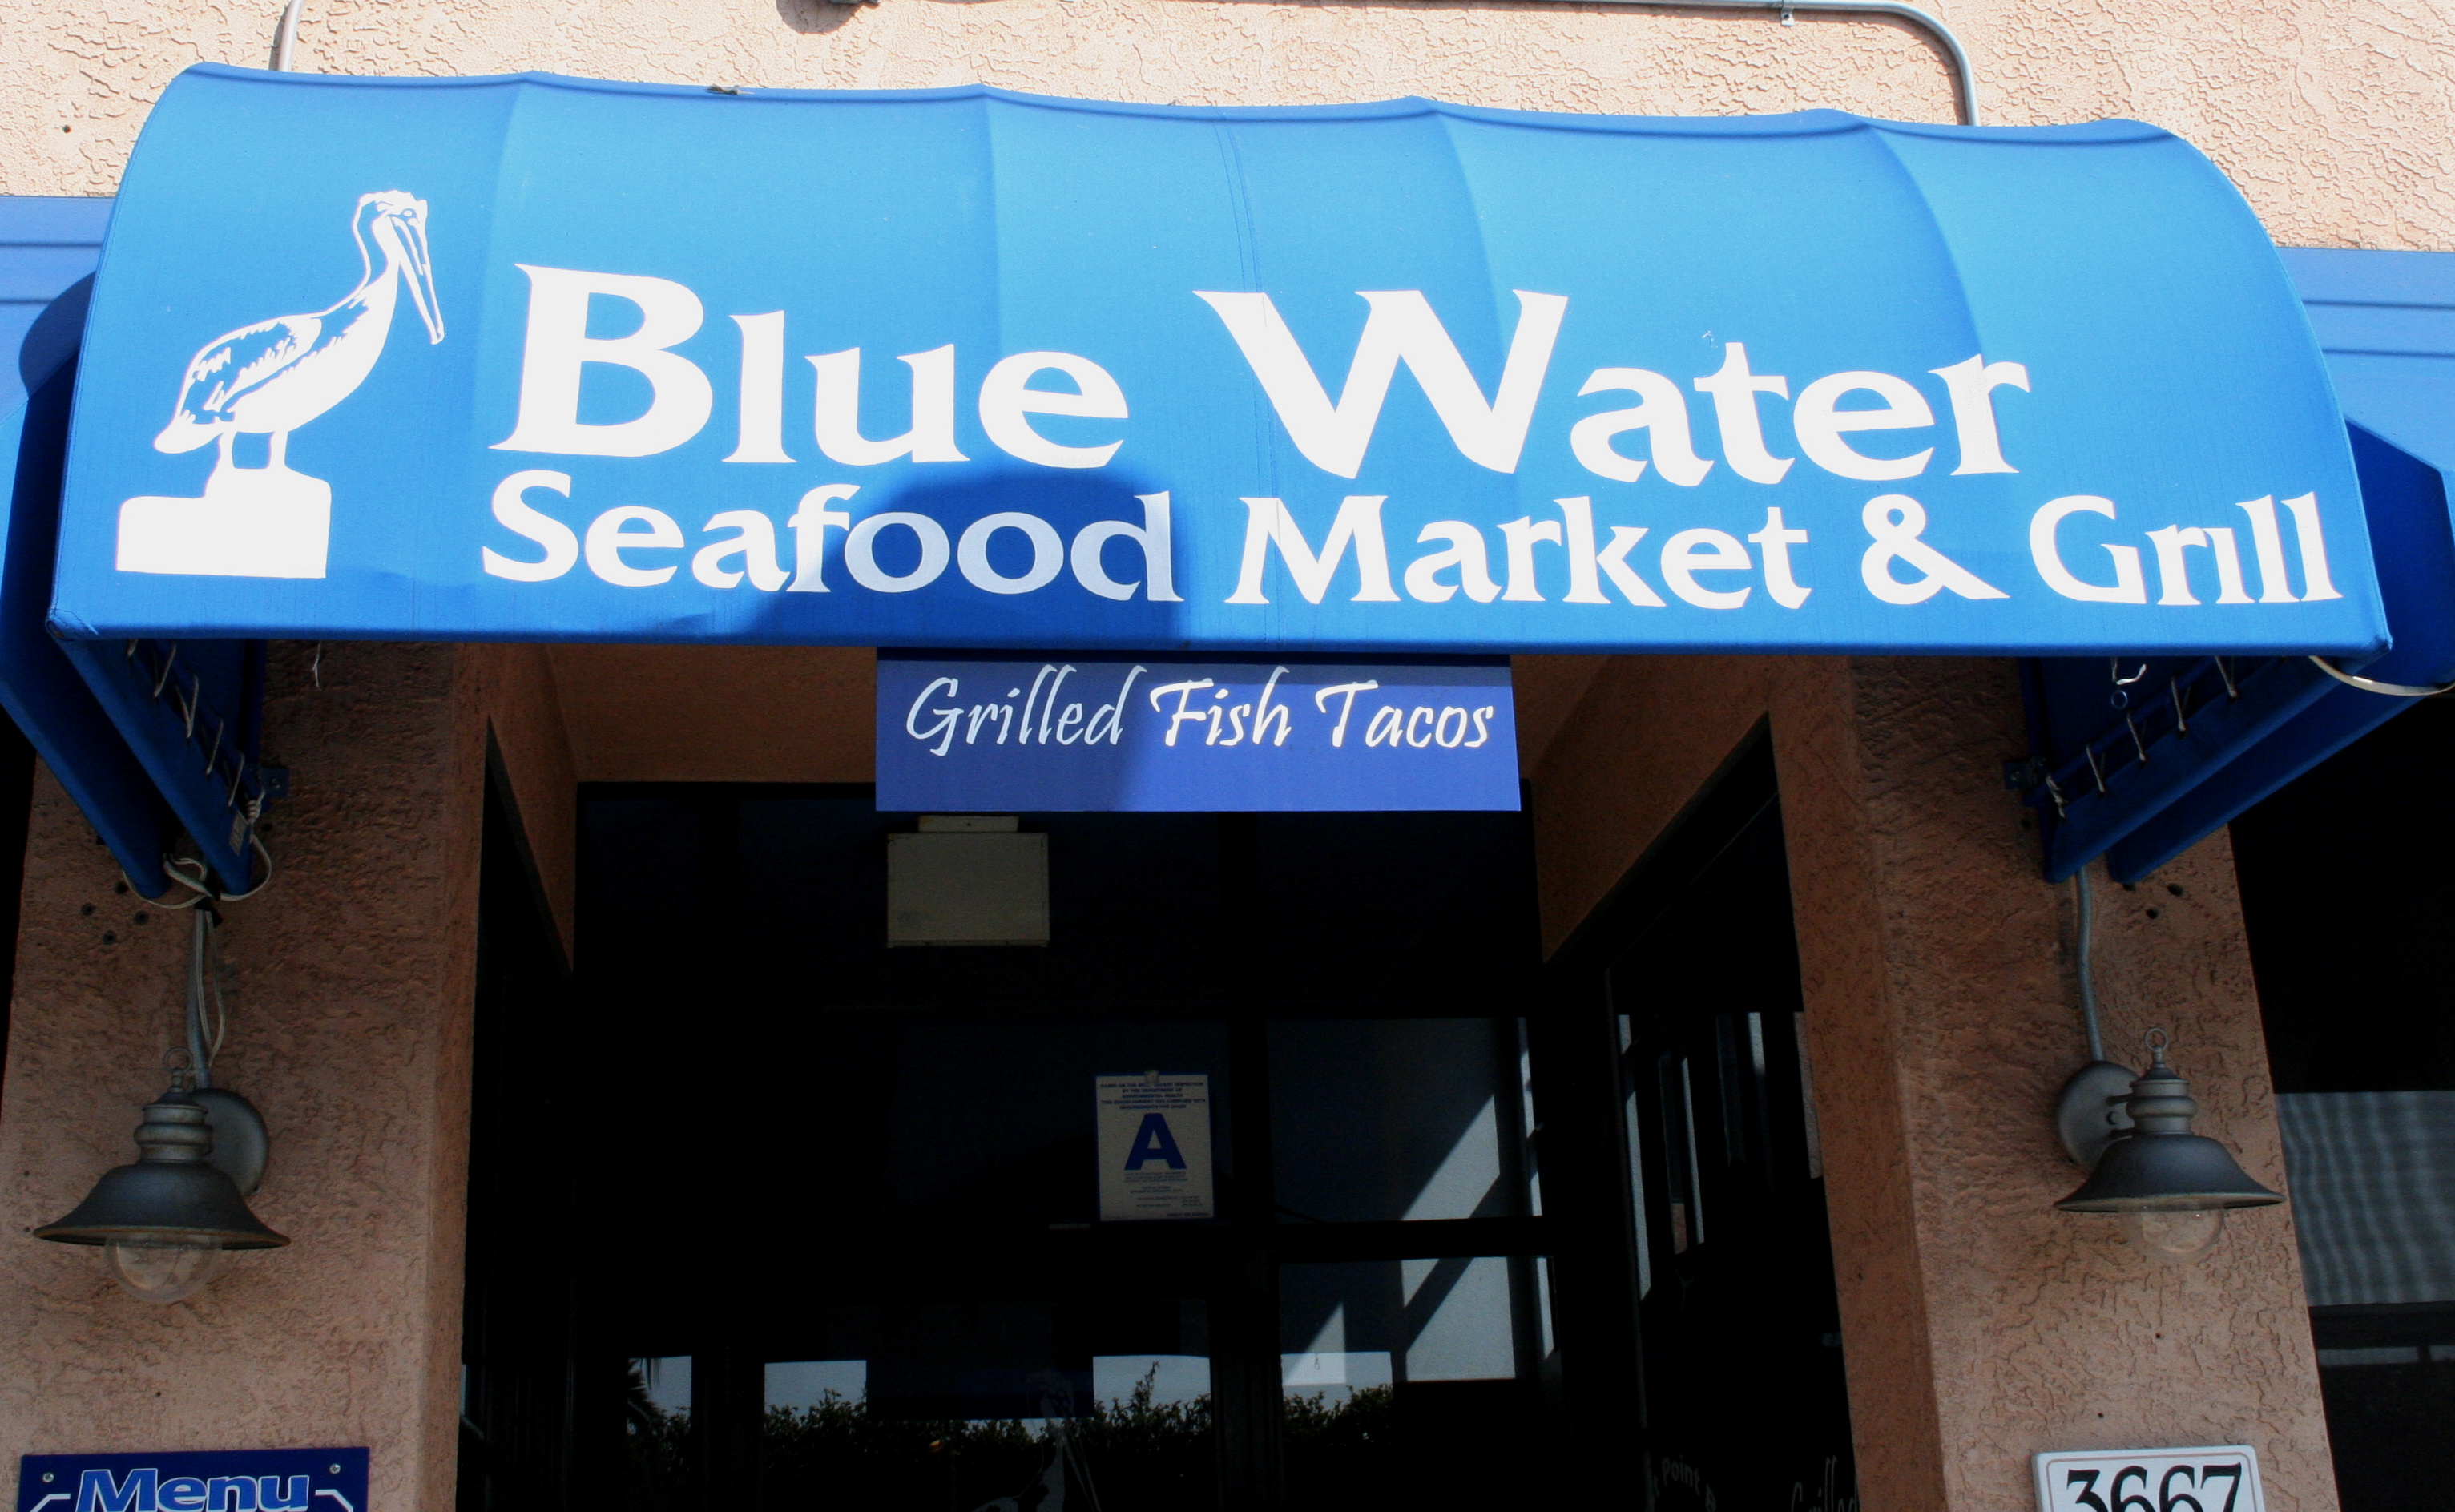
advertising, sign, banner, signage, brand, fishtacos, eli06